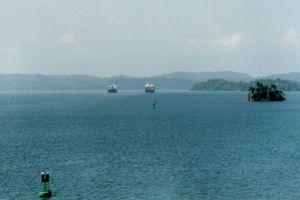
Le canal de Panama est un canal maritime de 77 km de long, qui traverse l’isthme de Panama en Amérique centrale, reliant l’océan Pacifique et l’océan Atlantique. Sa construction a été l'un des projets d’ingénierie les plus difficiles jamais entrepris. Son influence sur le commerce maritime a été considérable, puisque les navires n’ont plus eu besoin de faire route par le cap Horn et le passage de Drake, à la pointe australe de l’Amérique du Sud. Un navire allant de New York à San Francisco par le canal parcourt 9 500 kilomètres, moins de la moitié des 22 500 kilomètres du voyage par le cap Horn.
Le lac Gatún est un lac artificiel situé dans la République de Panama ; il forme une majeure partie du canal de Panama. Le lac a été créé entre 1907 et 1913 par la construction du barrage Gatún sur le río Chagres. Au moment de sa création, le lac était le plus grand lac artificiel au monde, et le barrage était le plus grand barrage en terre.